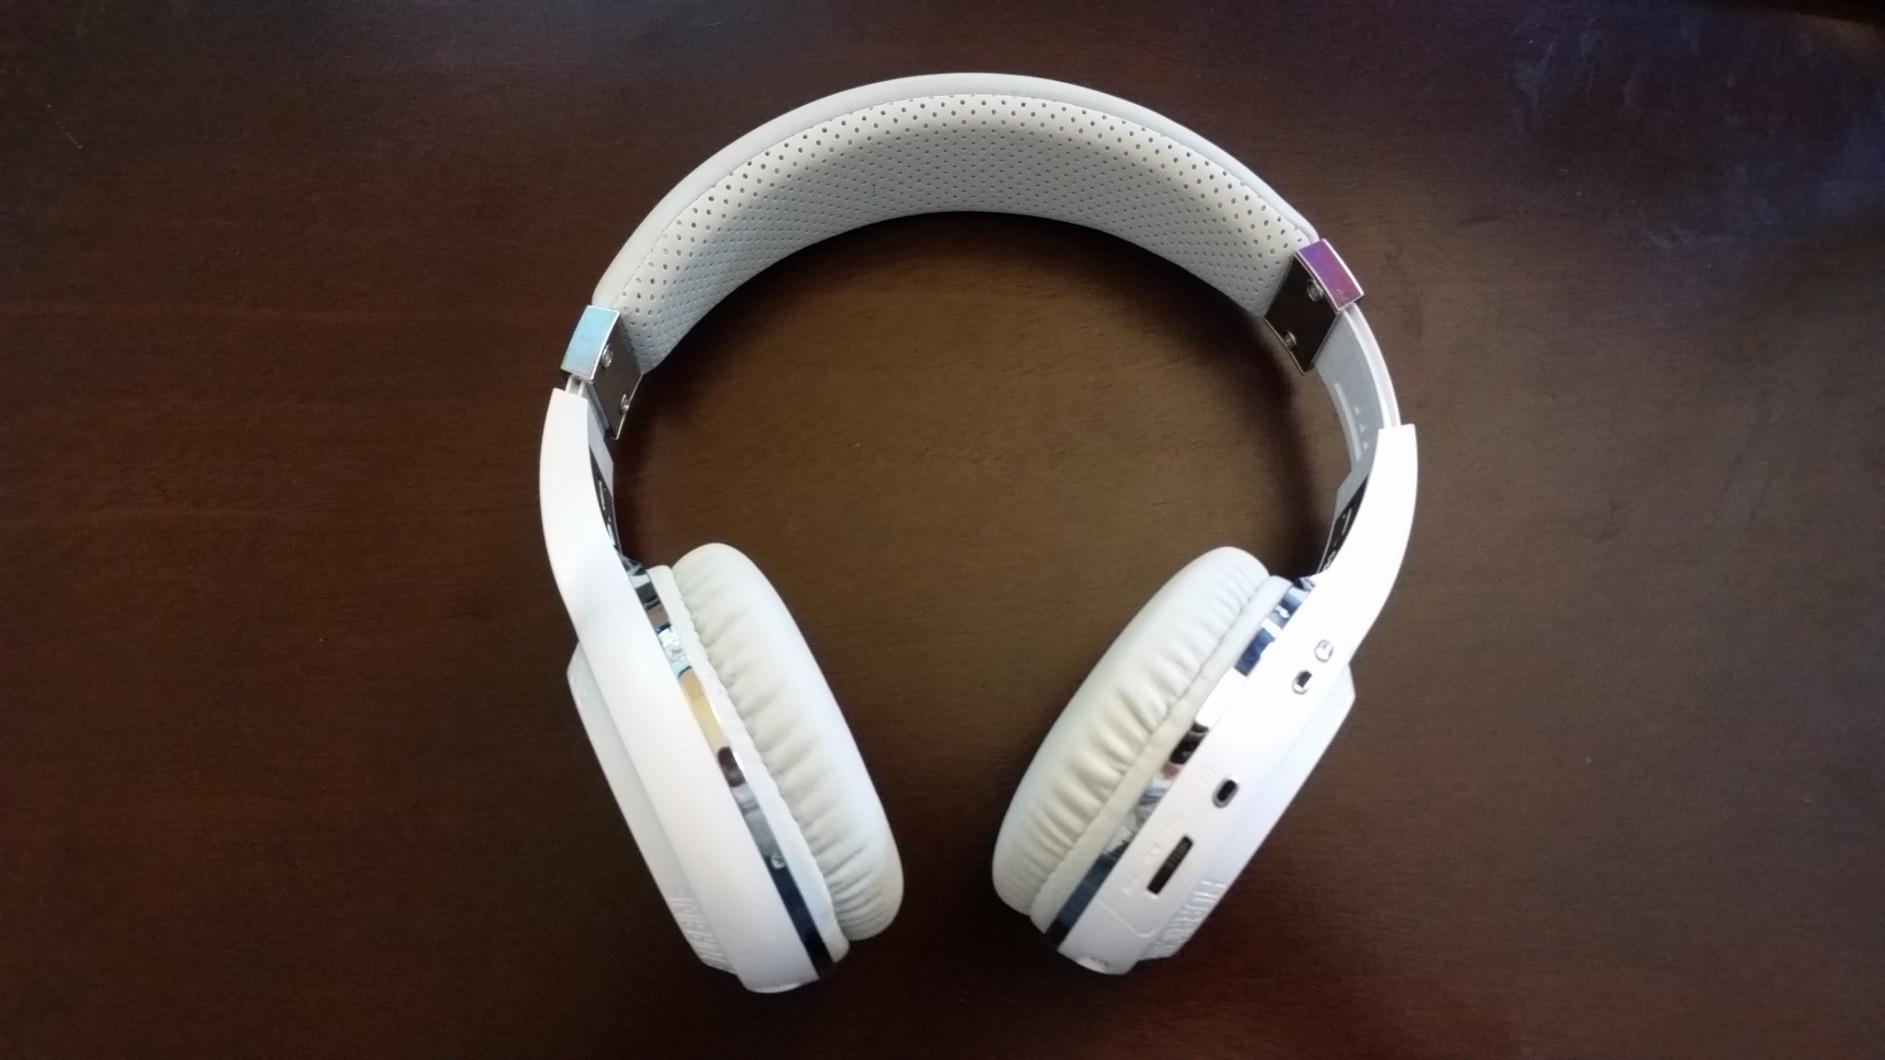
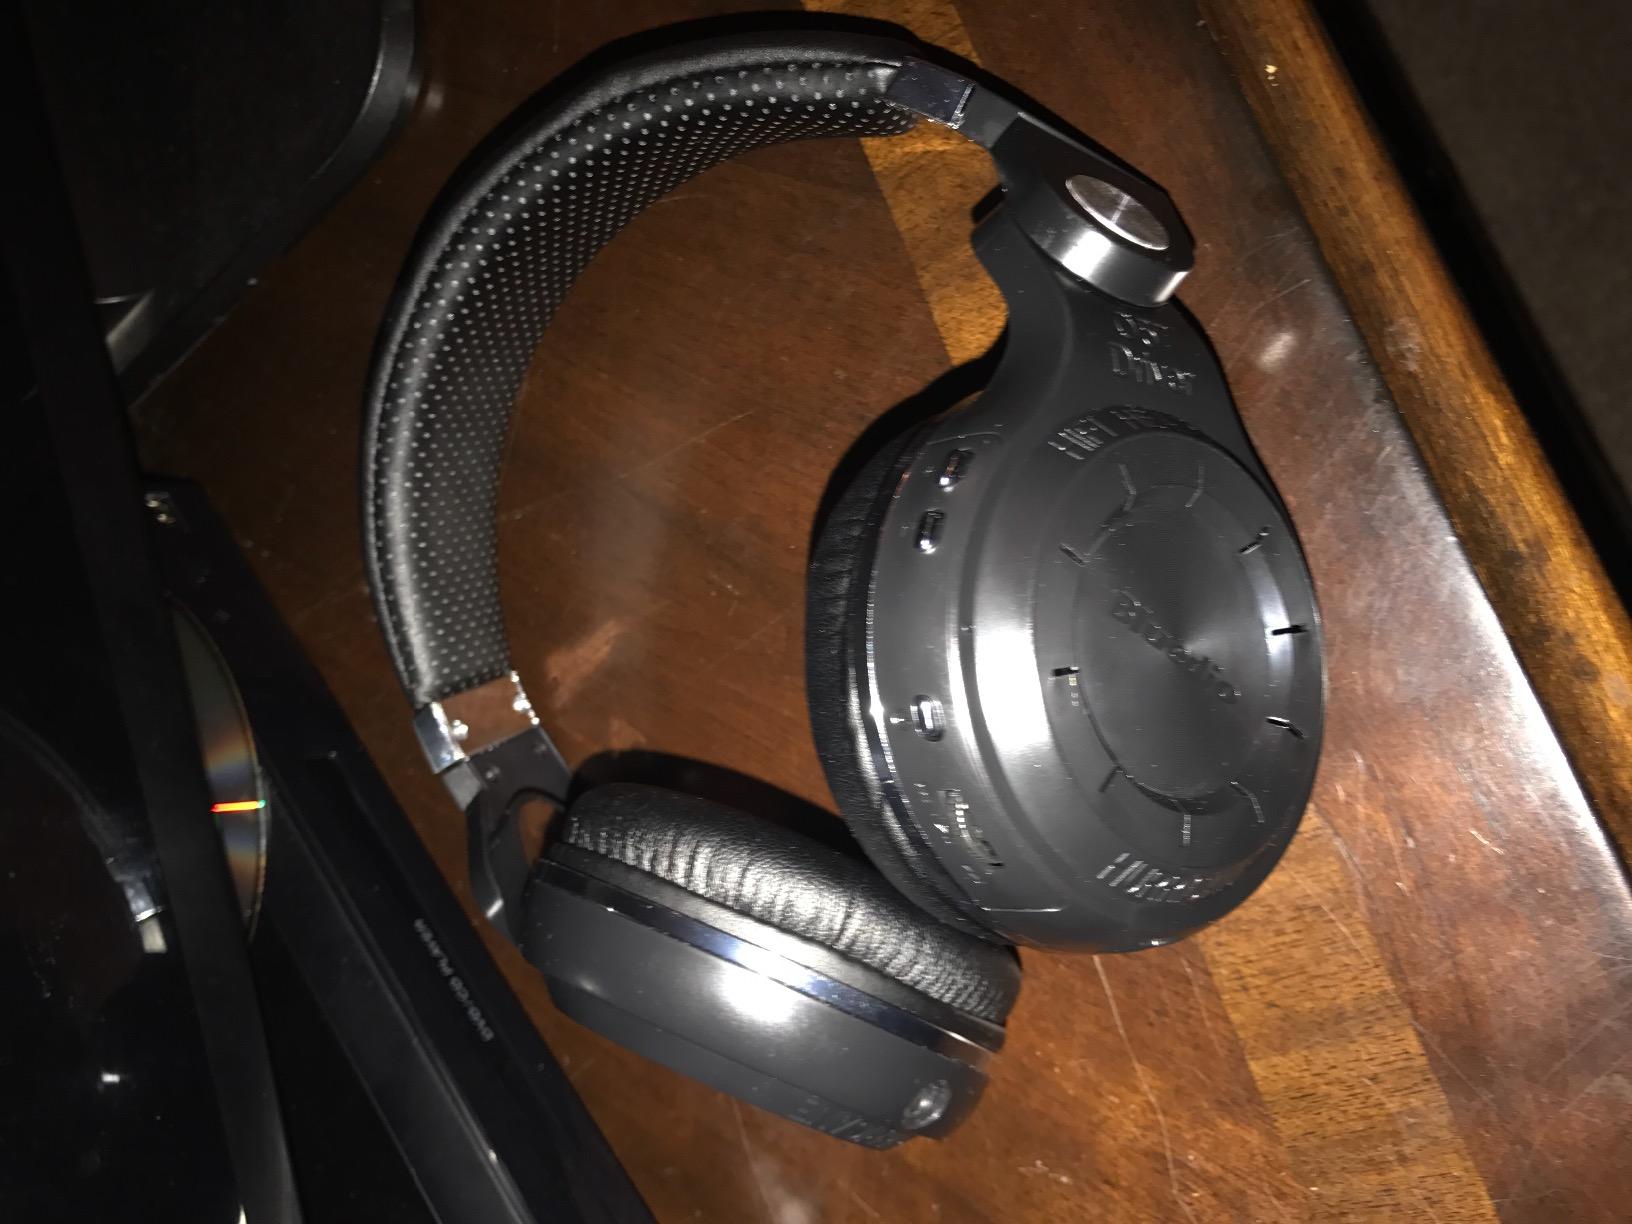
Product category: headphones
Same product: no